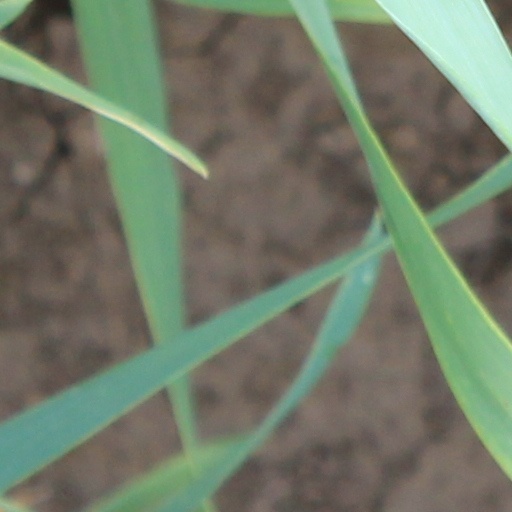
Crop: wheat